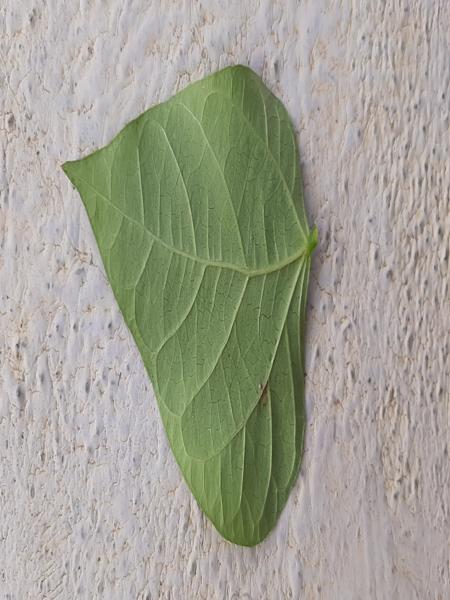
Plant: Beans